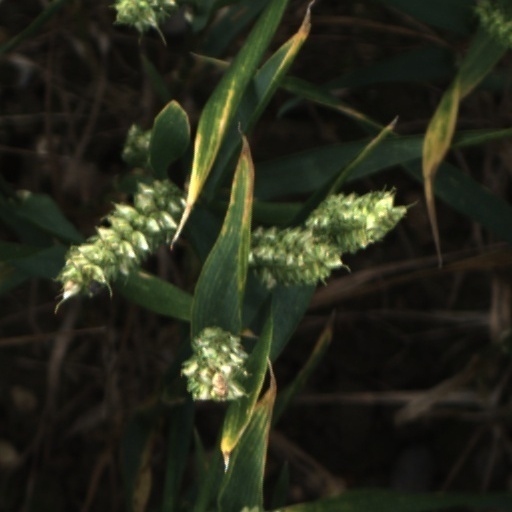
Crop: wheat